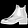
Label: Ankle boot